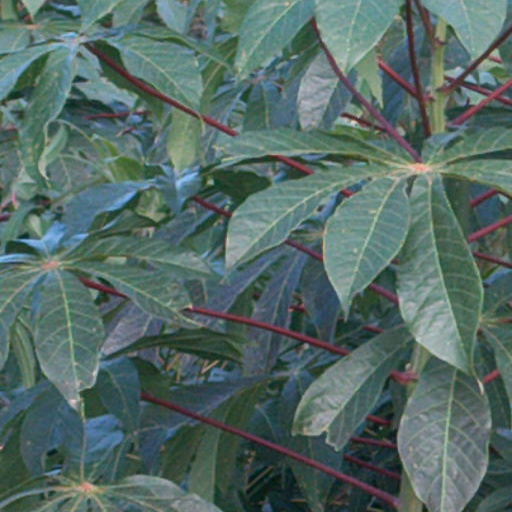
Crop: cassava